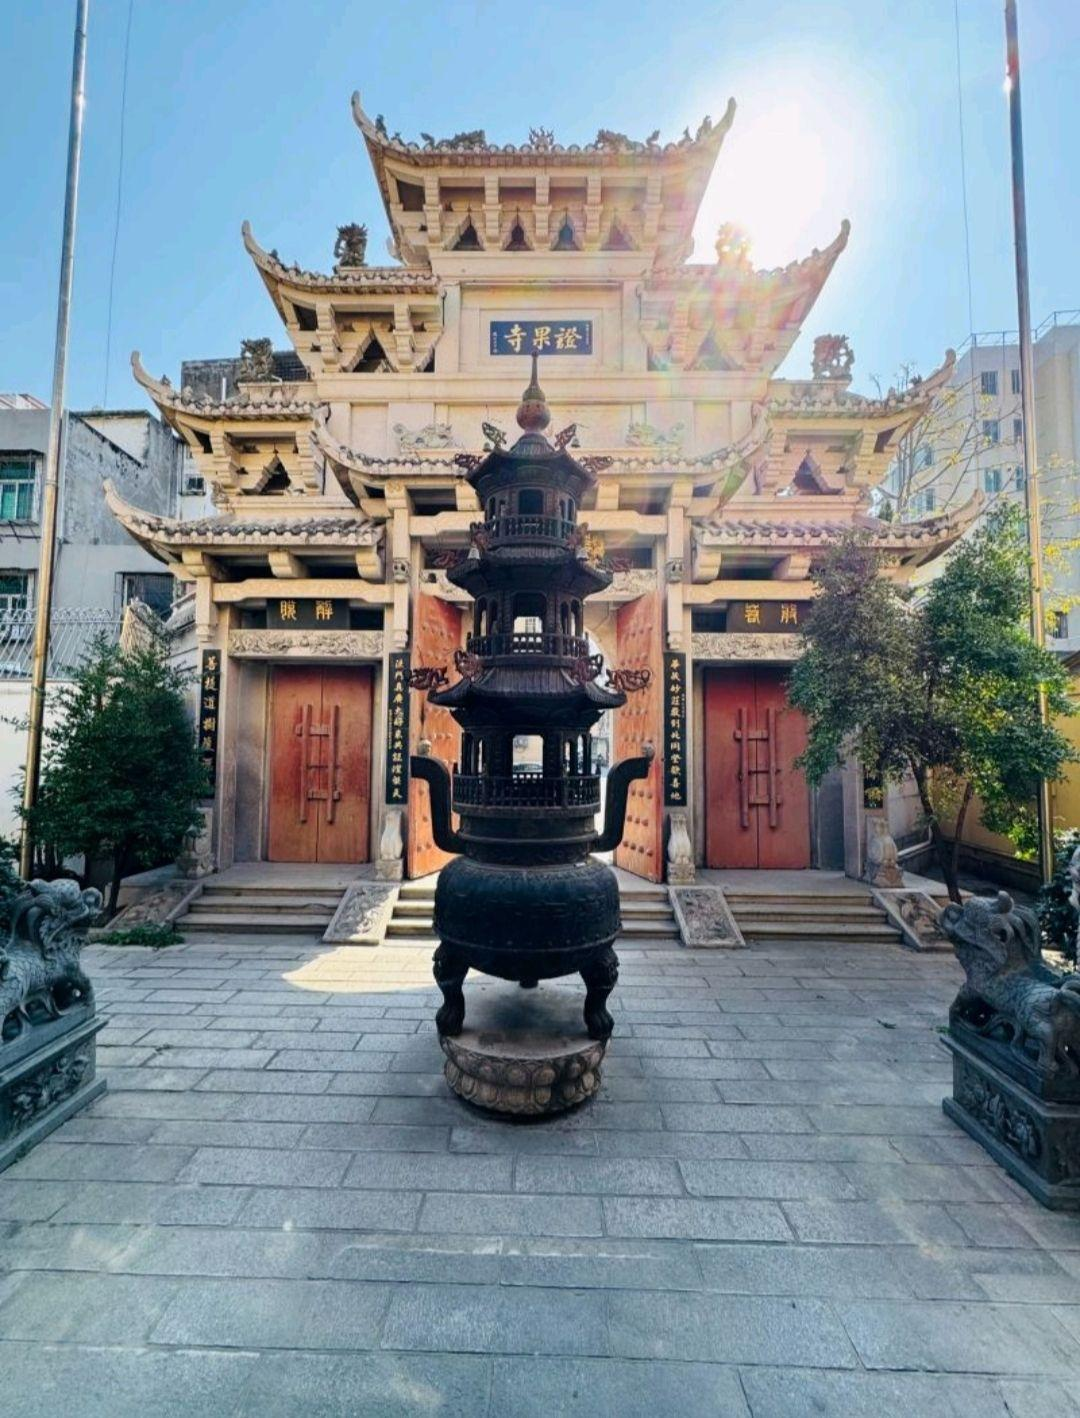
地标名称：证果寺
所在城市：汕头市·龙湖区